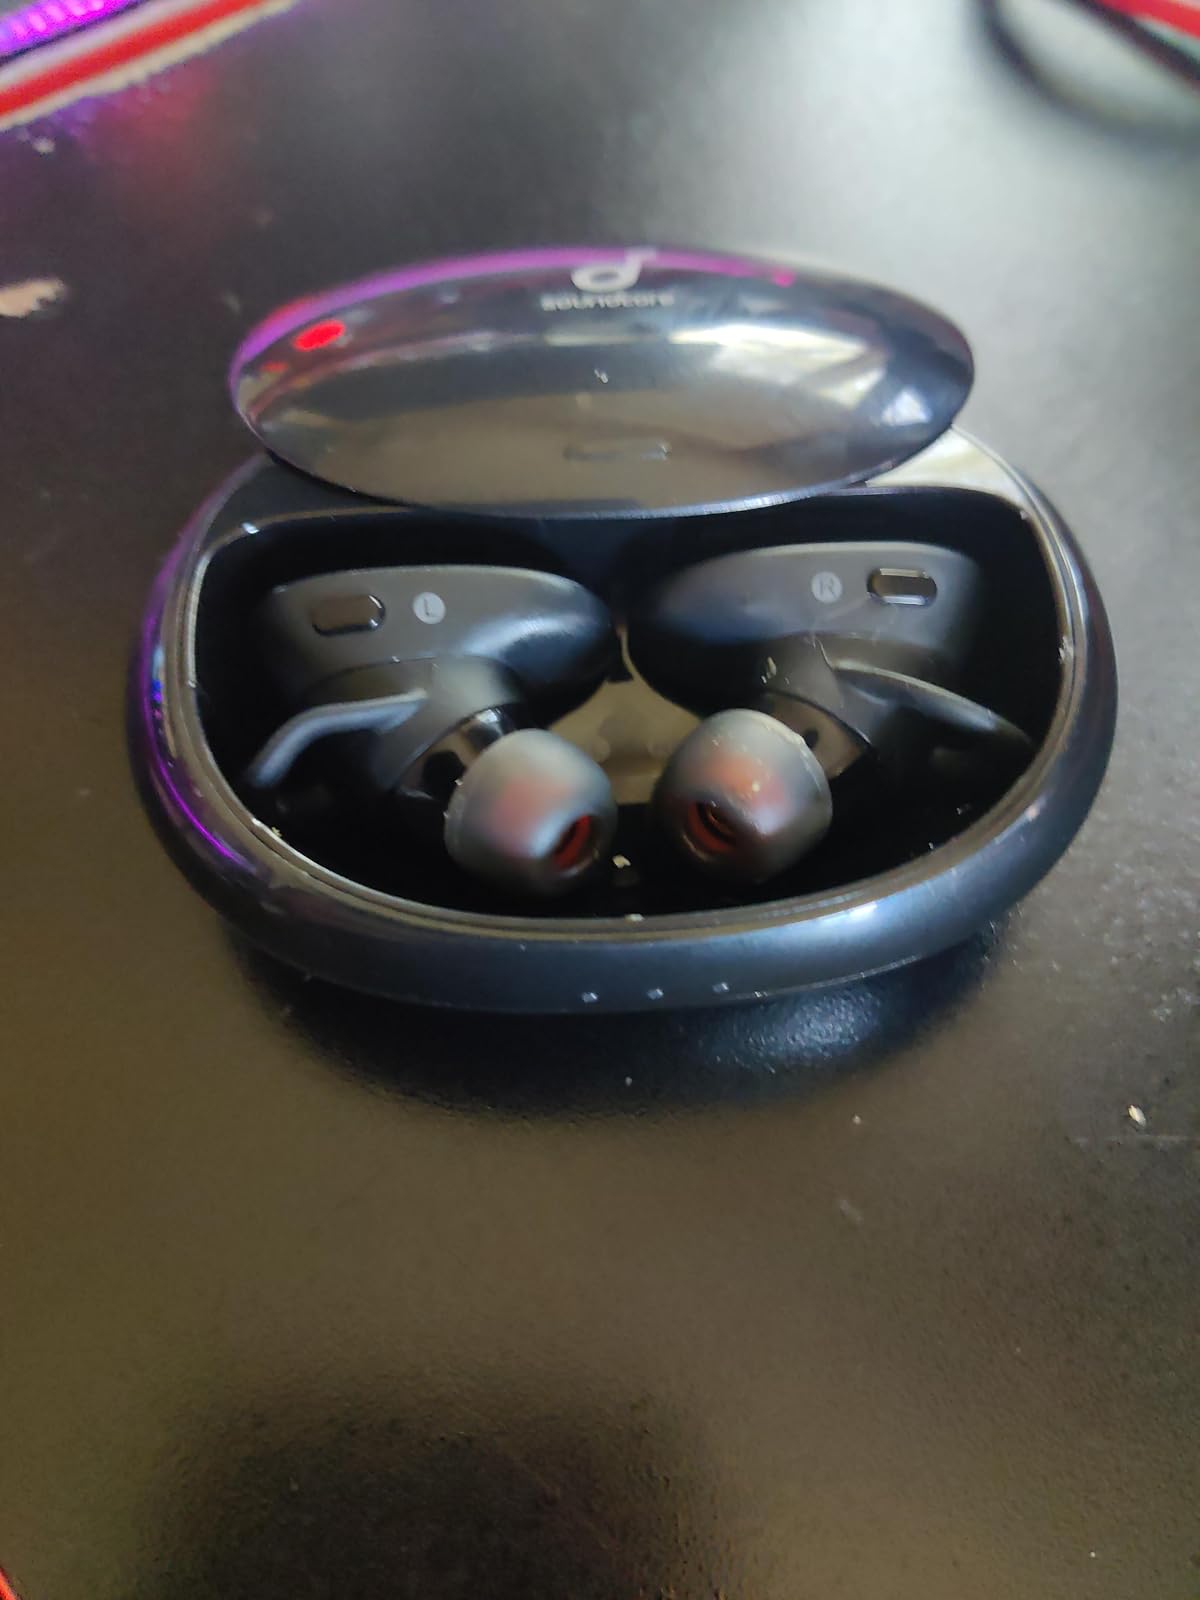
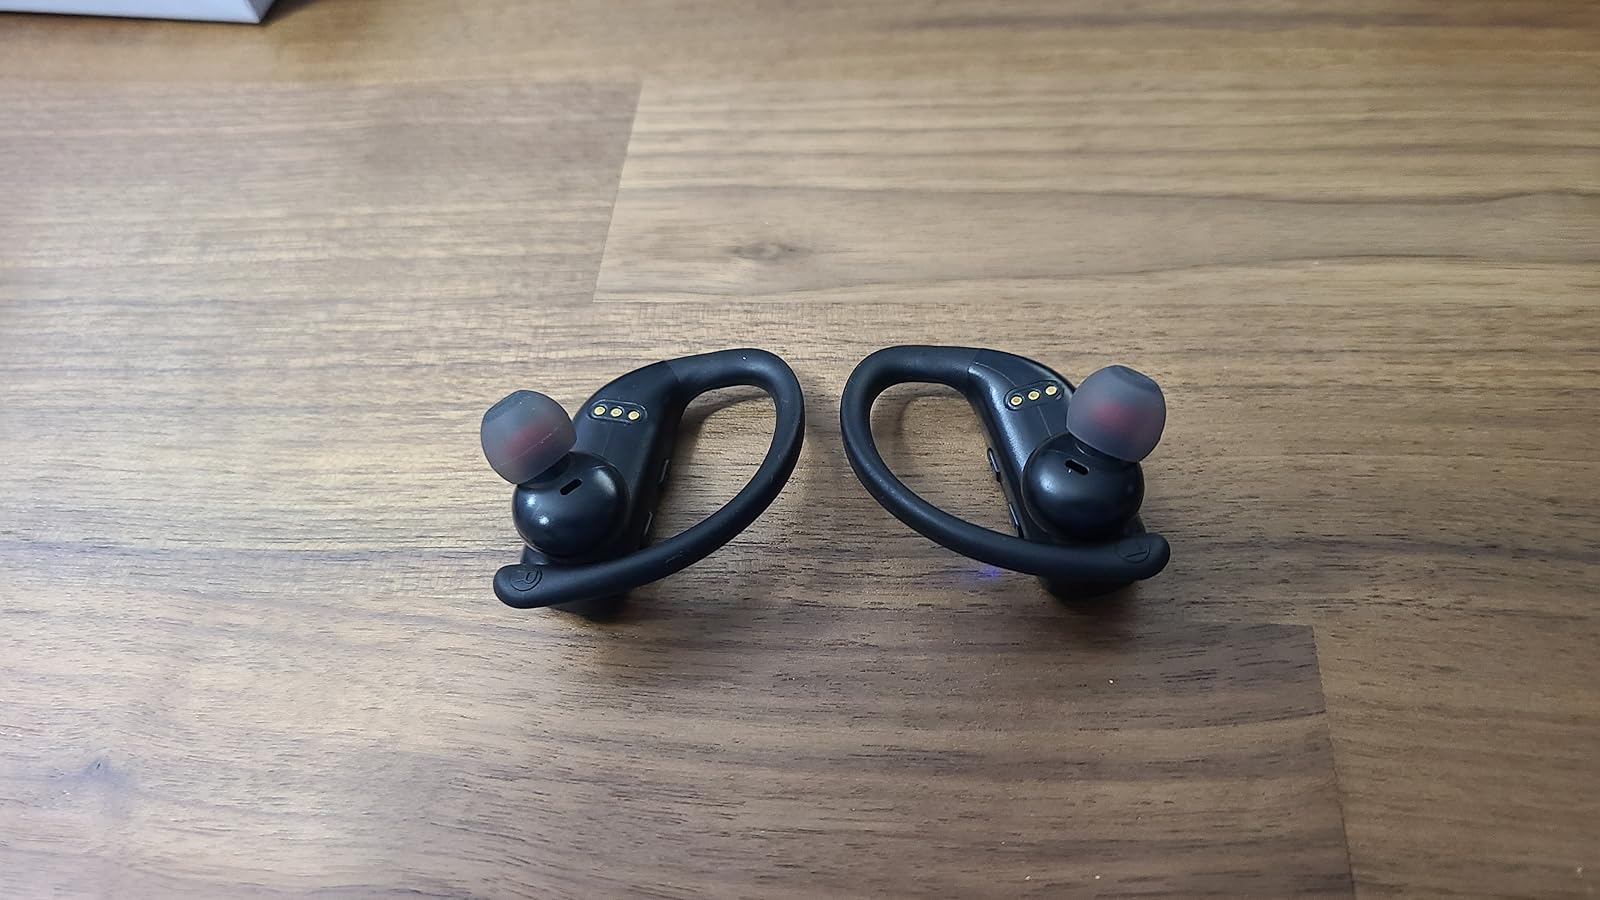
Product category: earbuds
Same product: no